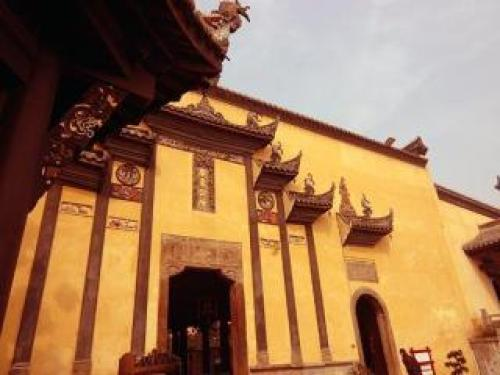
地标名称：湖广会馆
所在城市：重庆市·渝中区